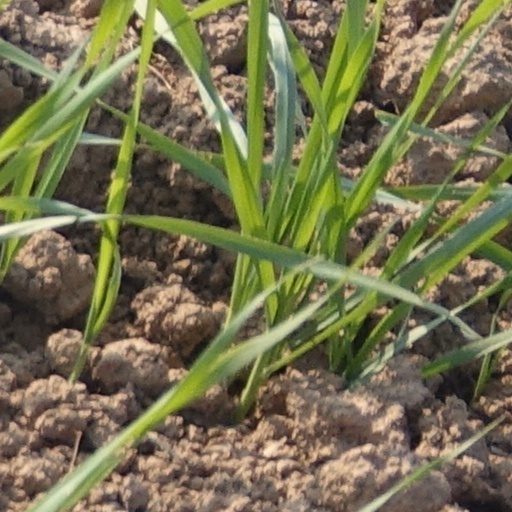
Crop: wheat